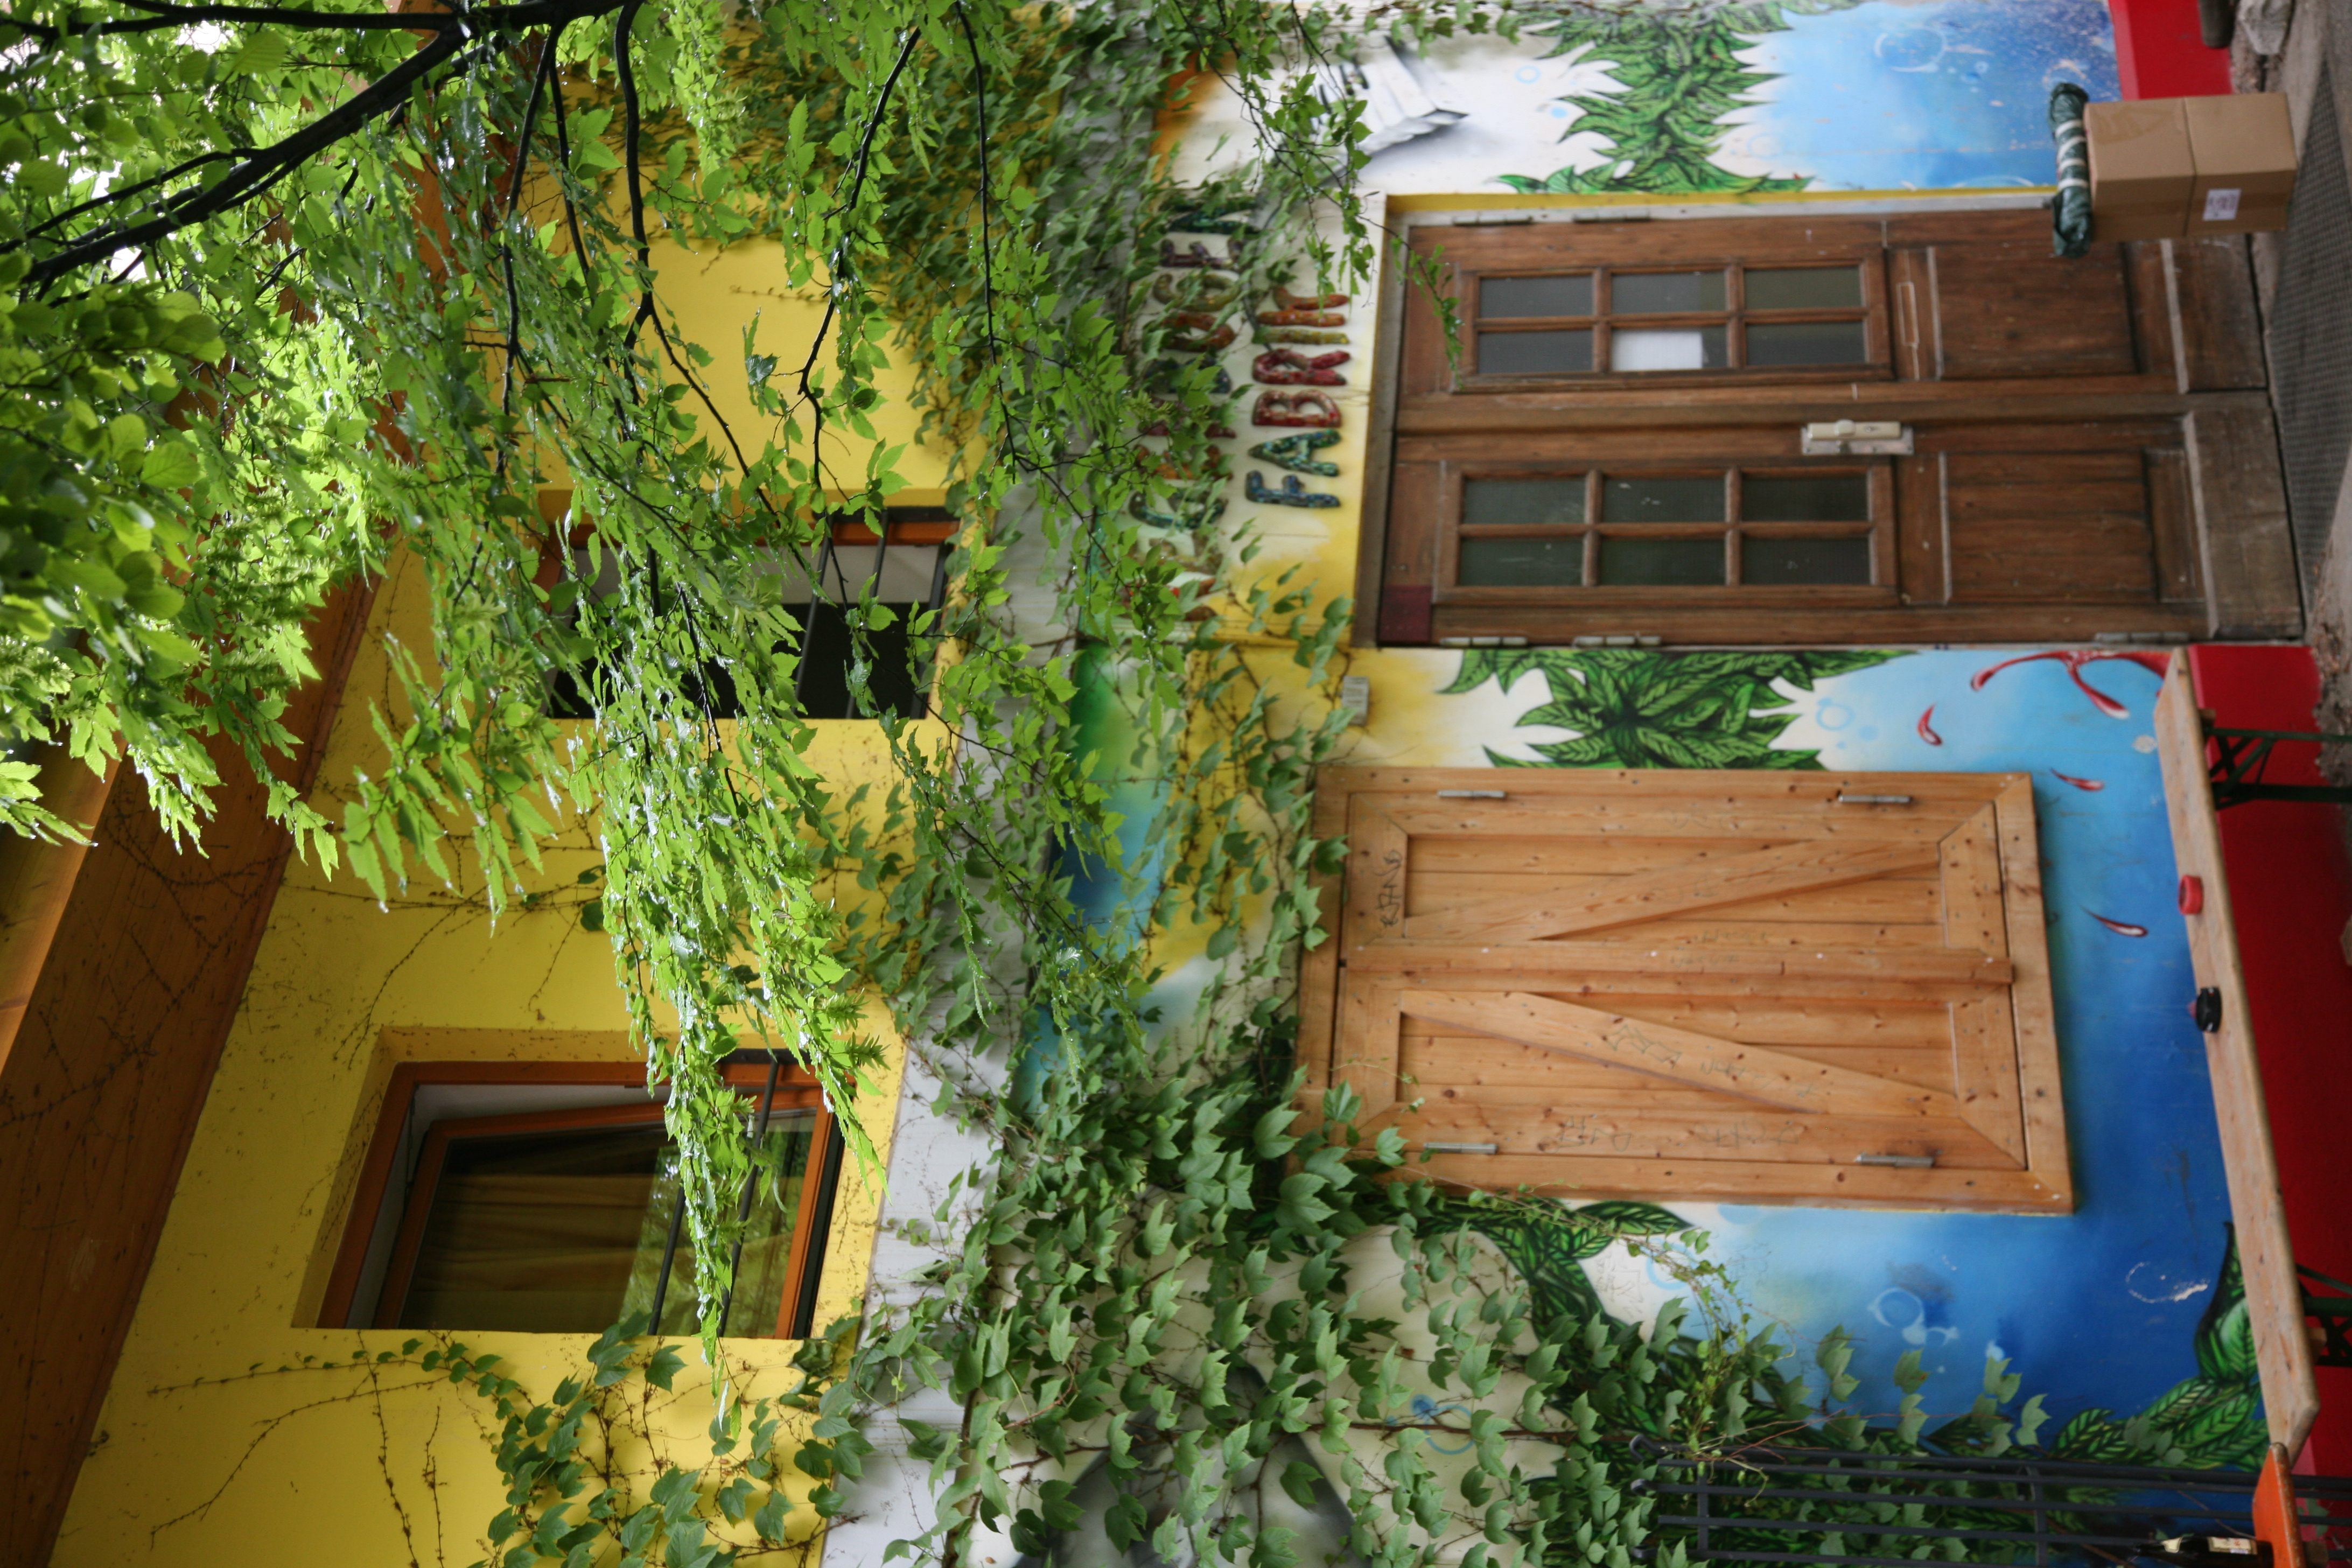
house, flower, window, home, shed, porch, cottage, backyard, facade, garden, interior design, germany, deutschland, allemagne, berlin, log cabin, yard, hostel, kreuzberg, siding, regenbogen, regenbogenfabrik, outdoor structure